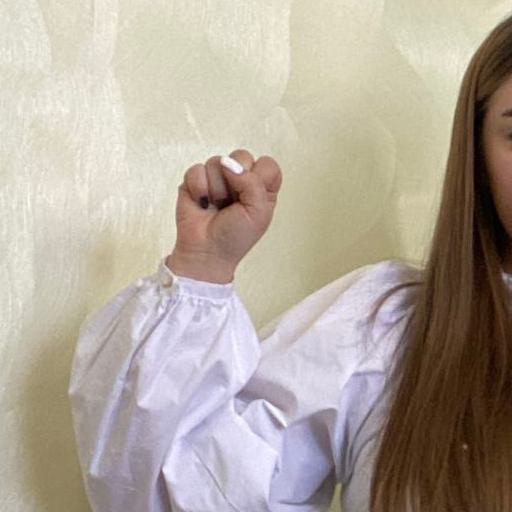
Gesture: fist